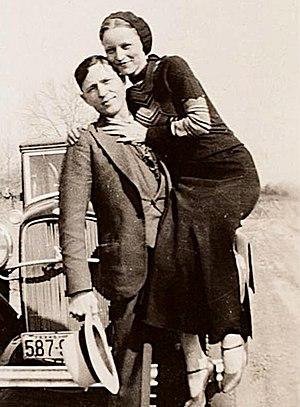
Un héros populaire est un type de héros, réel, fictif, ou mythologique. L'unique caractéristique qui distingue un héros populaire des autres personnages est l'importance de la place de son nom, de sa personnalité et de ses actes dans l'imaginaire collectif. Cette présence dans la conscience populaire est attestée par les références à ce personnage dans les chansons folkloriques, les contes et autres formes d'expression folkloriques ou populaires, comme la littérature.
The Highwaymen est un film américain réalisé par John Lee Hancock, sorti en 2019 sur Netflix.
L'histoire de l'automobile rend compte de la naissance et de l'évolution de l'automobile, invention technologique majeure qui a considérablement modifié les sociétés de nombreux pays au cours du XXᵉ siècle. Elle prend naissance au XIXᵉ siècle durant la Révolution industrielle, lorsque la technique fait la part belle à la machine à vapeur comme source d'énergie, pour ensuite s'orienter massivement vers le pétrole et le moteur à explosion, avec comme concurrent longtemps délaissé le moteur électrique.
Les Ford B sont deux modèles d'automobile, du constructeur automobile américain Ford, l'un construit à environ 500 exemplaires entre 1904 et 1906, et le second à plus de 5 millions d'exemplaires entre 1932 et 1934.